Twin-lead

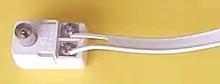
A 300-to-75 Ω balun, showing twin lead ribbon cable on the right hand side

Twin lead (in the specific sense of ribbon cable) is a form of parallel wire balanced transmission line. The separation between the two wires in twin-lead is small compared to the wavelength of the radio frequency (RF) signal carried on the wire. The RF current in one wire is equal in magnitude and opposite in direction to the RF current in the other wire. Therefore, in the far field region far from the transmission line, the radio waves radiated by one wire are equal in magnitude but opposite in phase (180° out of phase) to the waves radiated by the other wire, so the overlapping opposite waves cancel each other out. The result is that almost no net radio energy is radiated by the line.